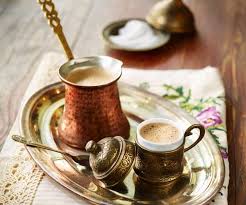
Label: turkish_coffee